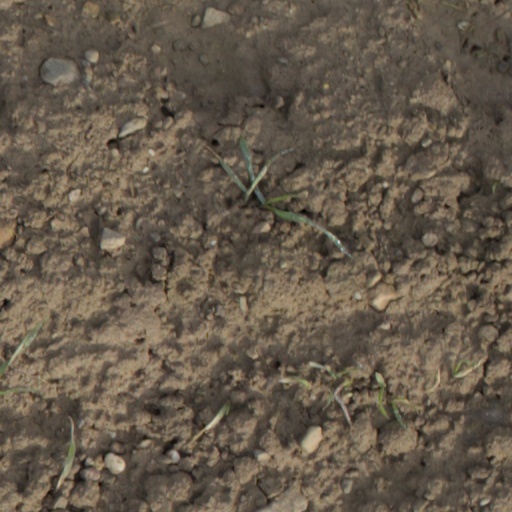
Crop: wheat